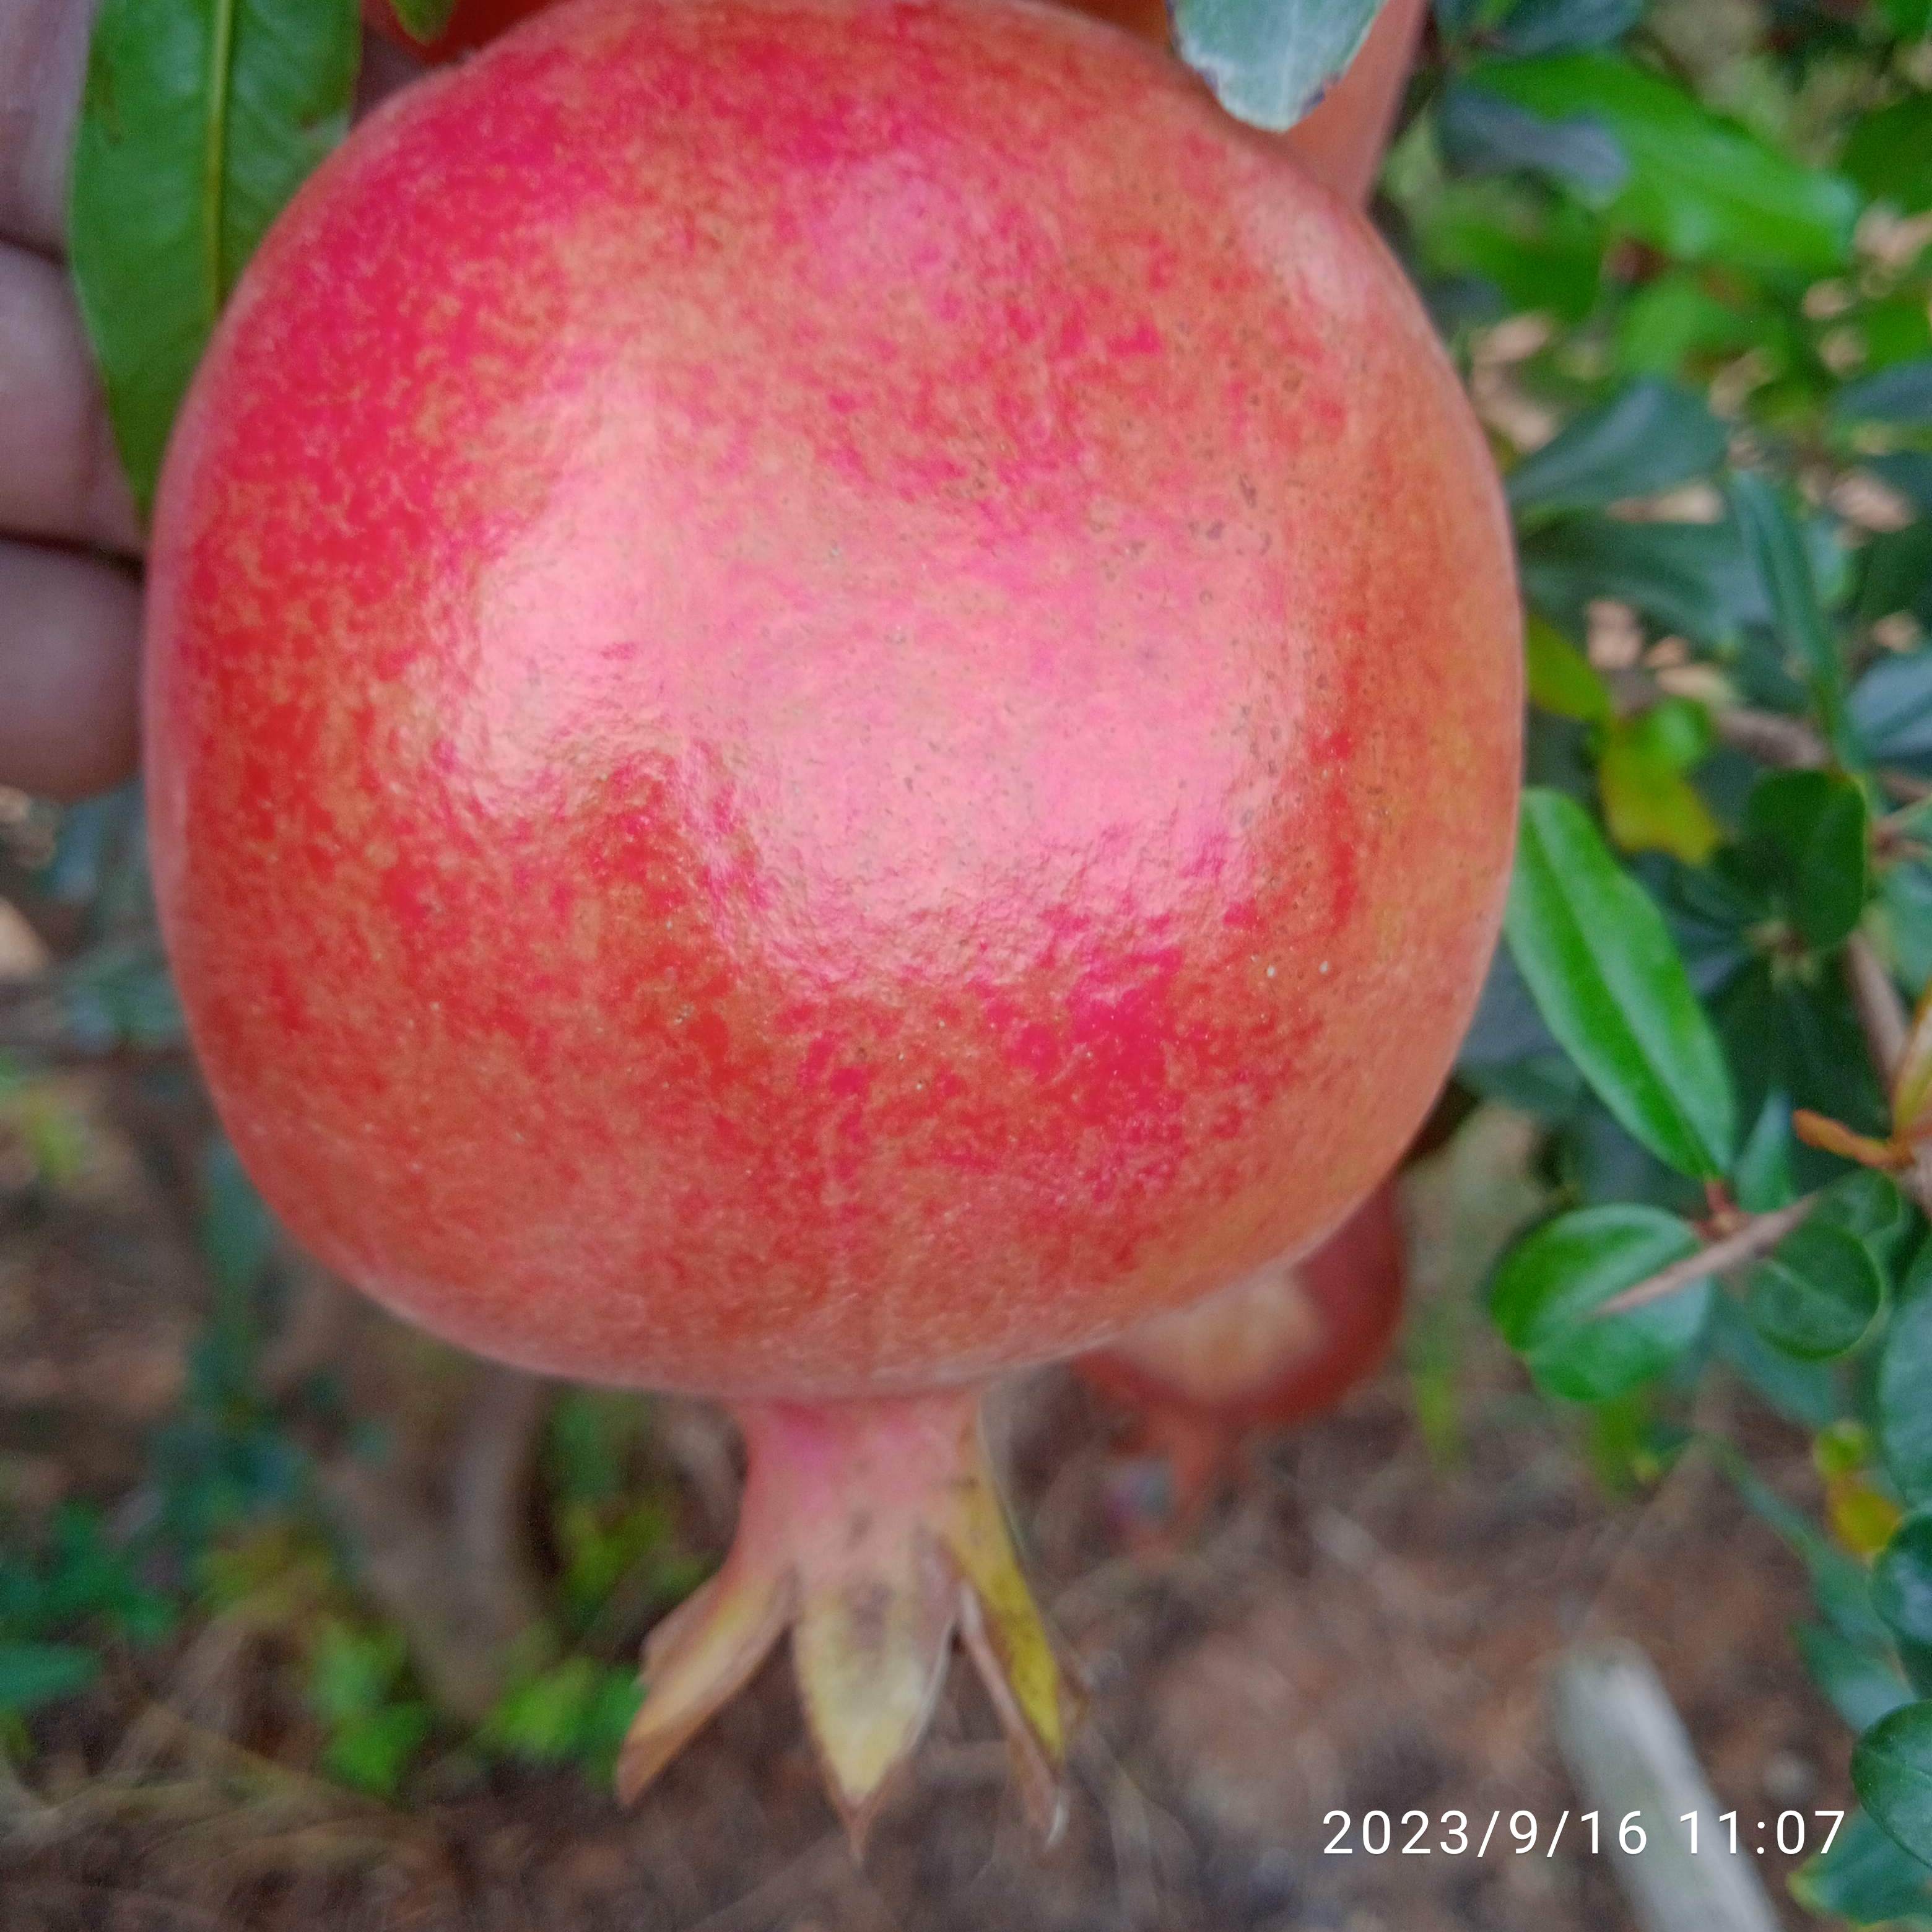
Label: Healthy